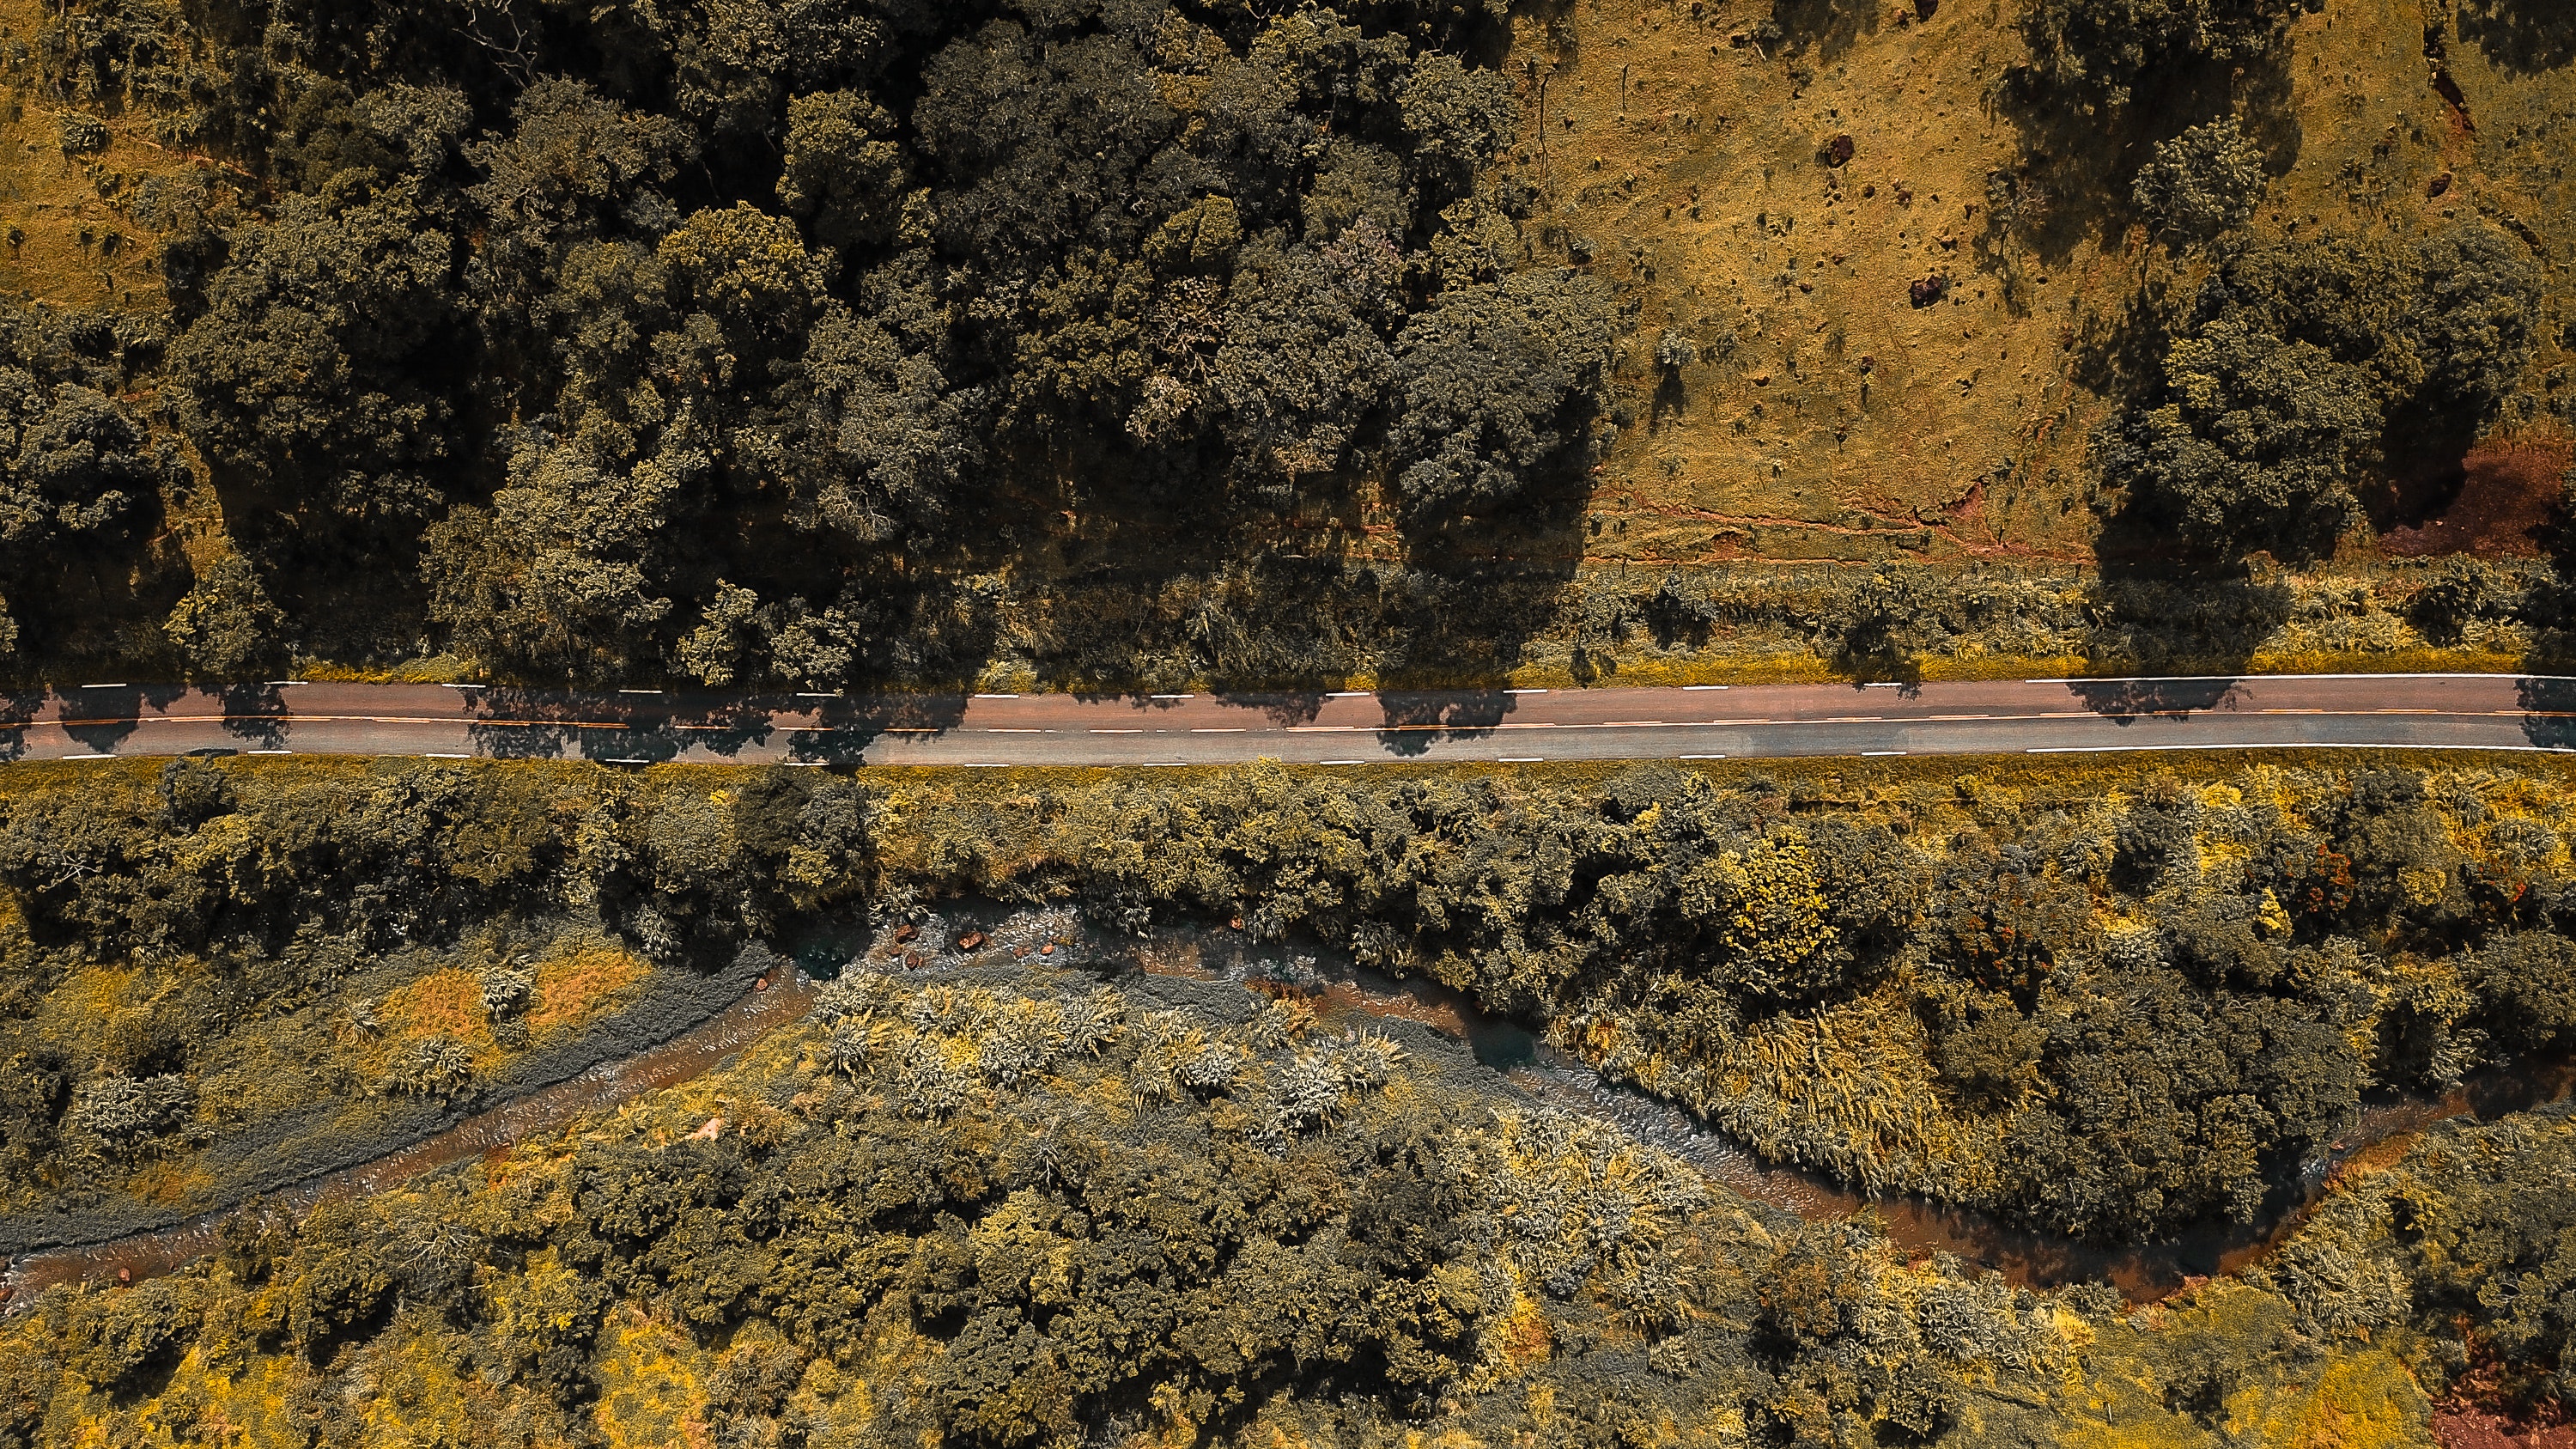
brown, soil, yellow, tree, wall, rock, leaf, sky, geology, landscape, reflection, plant, road, autumn